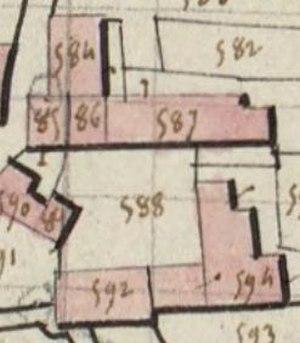
Cadastre ancien de Lizio, 1829.
Lizio [lizjo] est une commune française, située dans le département du Morbihan de la région Bretagne.Ses habitants sont appelés les Liziotais.